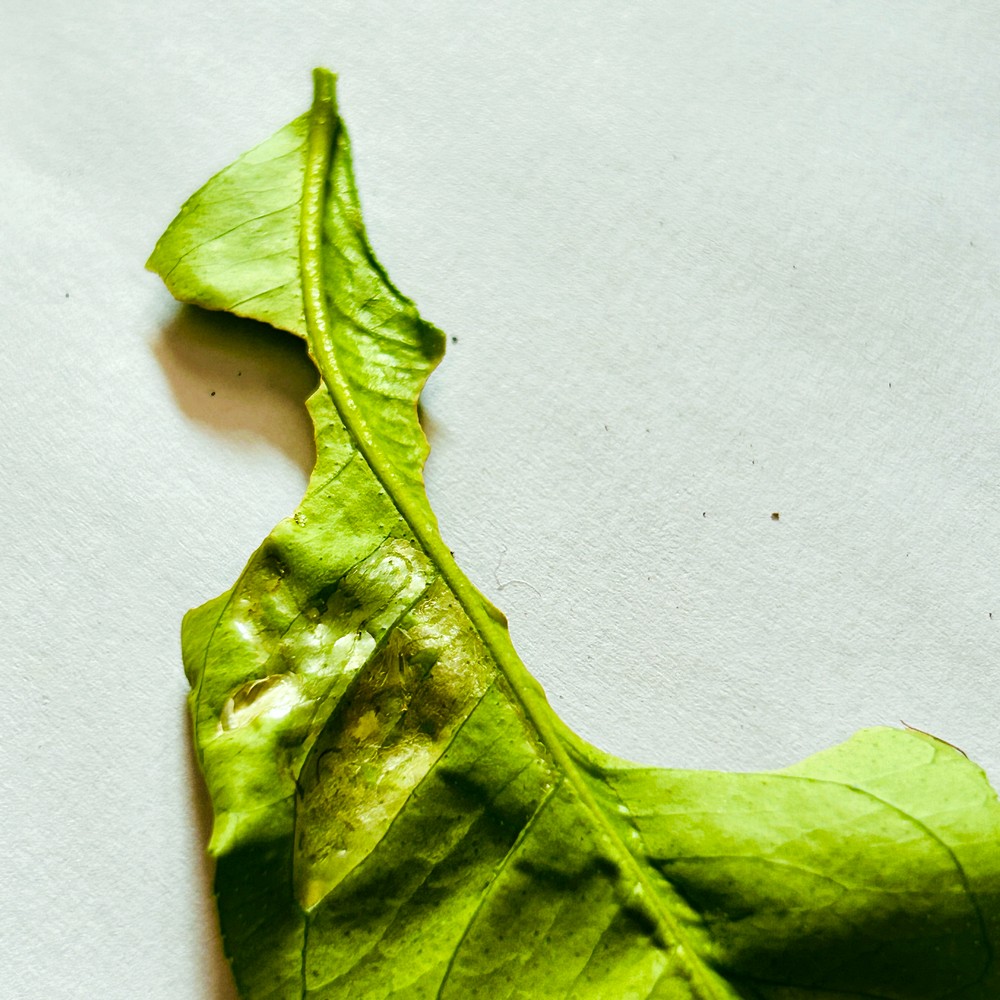
Label: Deficiency Leaf